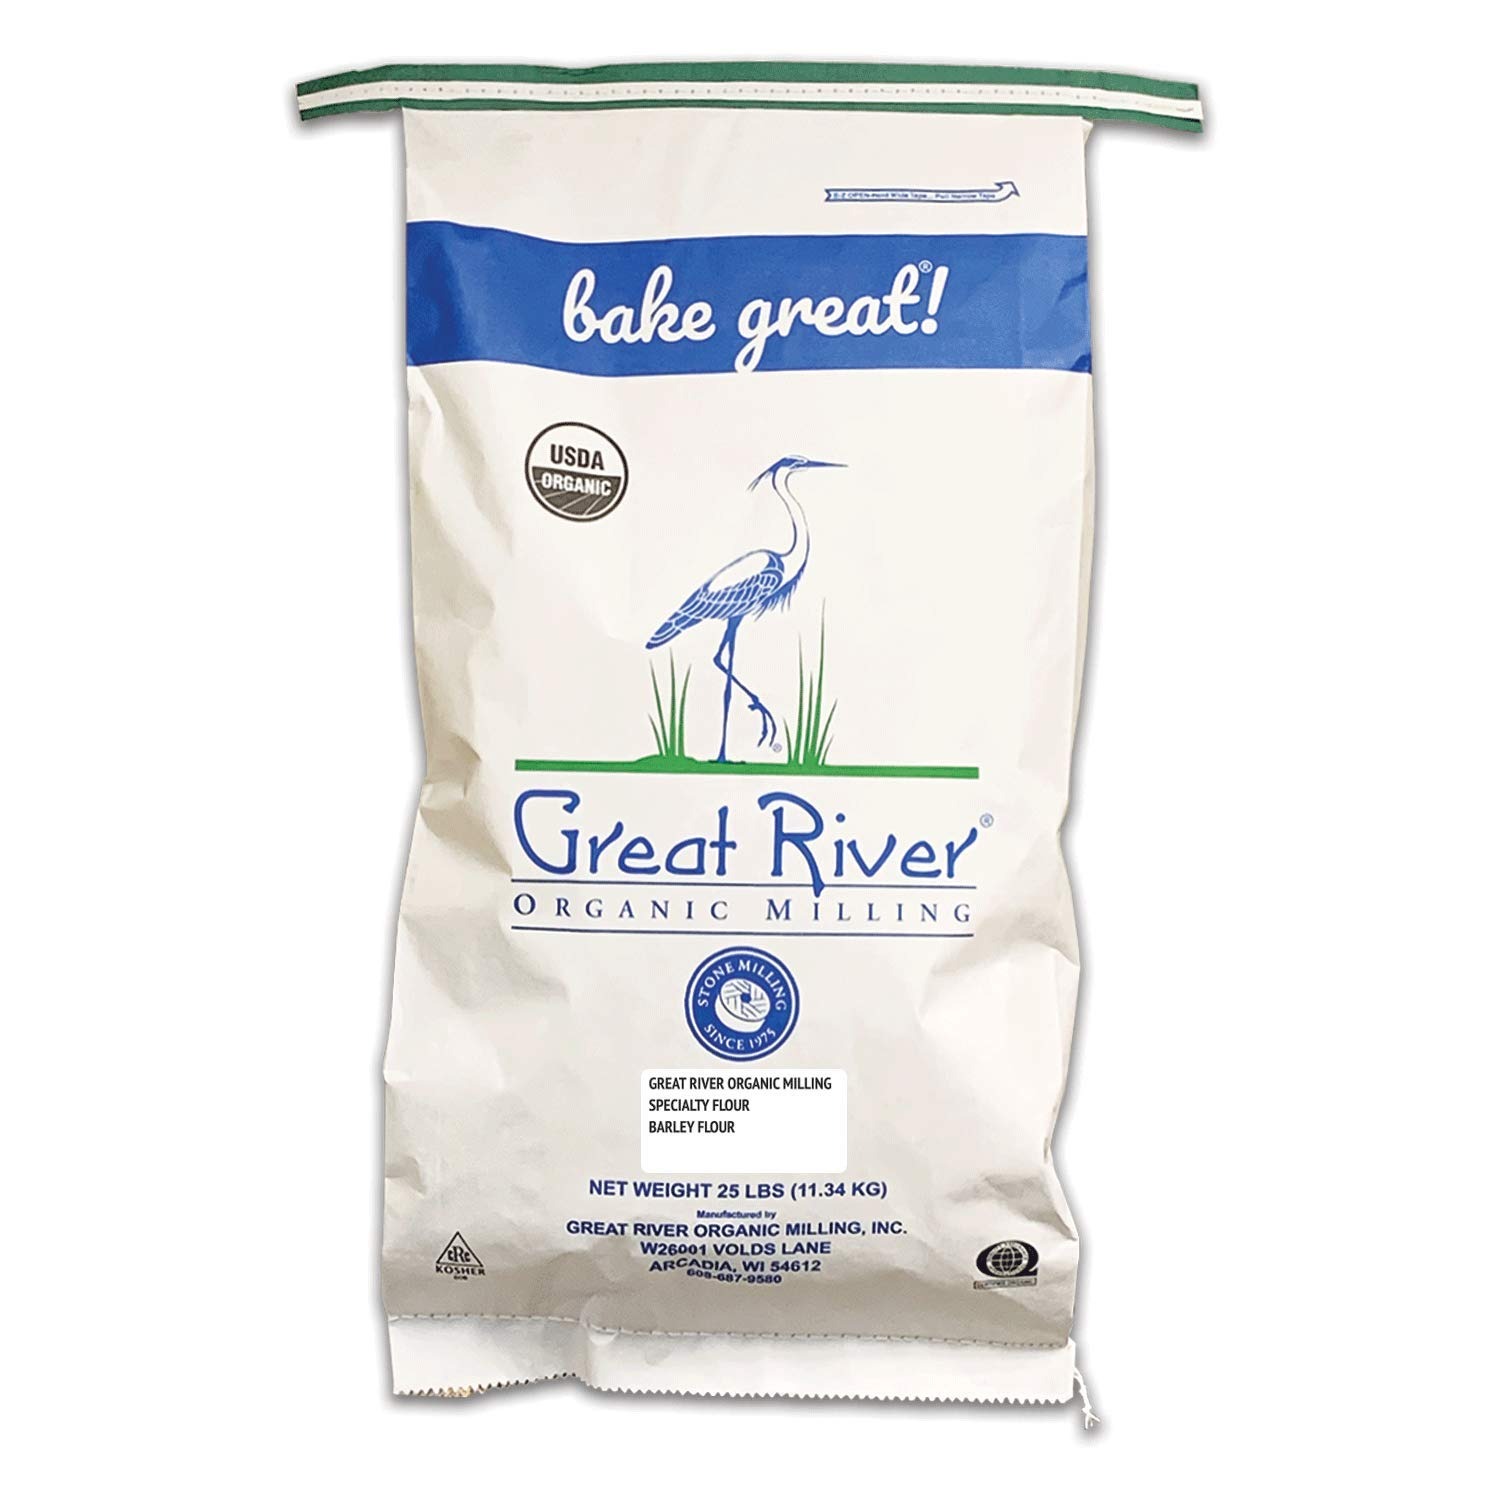
Item Name: Great River Organic Milling Organic Barley Flour | Unbleached, Unbromated, Non-GMO, Kosher | High Fiber, Nutty Flavor Perfect for Breads, Pancakes, & More | 25 Lb
Bullet Point 1: Boost your bakes naturally: This light, slightly sweet flour adds moisture and fiber to muffins, pancakes, and breads without overpowering flavor. Perfect for clean, wholesome baking traditions.
Bullet Point 2: A healthier flour alternative: Low in gluten and high in beta-glucan fiber, barley flour supports gut health and heart-friendly eating in clean, wholesome, and traditional-style recipes.
Bullet Point 3: Clean-label assurance: USDA Organic, Non-GMO, and Kosher certified to provide flour that’s as honest as your recipes, supporting clean, wholesome, and trusted baking traditions.
Bullet Point 4: Rustic texture, modern use: Elevate your baking with hearty whole grain nutrition that blends well with wheat flour or stands alone in clean, wholesome, modern or heritage-style recipes.
Bullet Point 5: Great for bulk use: Packaged in a 25 lb bag, ideal for bakeries, food startups, or avid home bakers who prioritize clean, wholesome ingredients in both modern and traditional recipes.
Value: 400.0
Unit: Ounce

Price: 105.87